British Rail Class 800

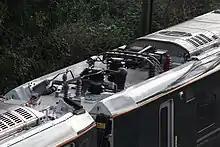
Class 800 pantograph in lowered position

Hitachi designed the rolling stock for conformance with the latest European standards as of 2014, including the Technical Specifications for Interoperability, and UK railway standards. Furthermore, a high level of flexibility was pursued as to allow the type to be operated on numerous lines with different infrastructure, both in the present and the foreseeable future, such as variable passenger demand and the rollout of electrification. The front end cars, which feature a collision safety structure compliant with the latest European standards, incorporate an automatic coupling system along with measures to reduce both air resistance and noise.